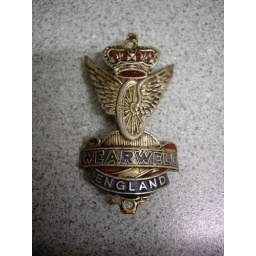
As found in a box of old bike bits.